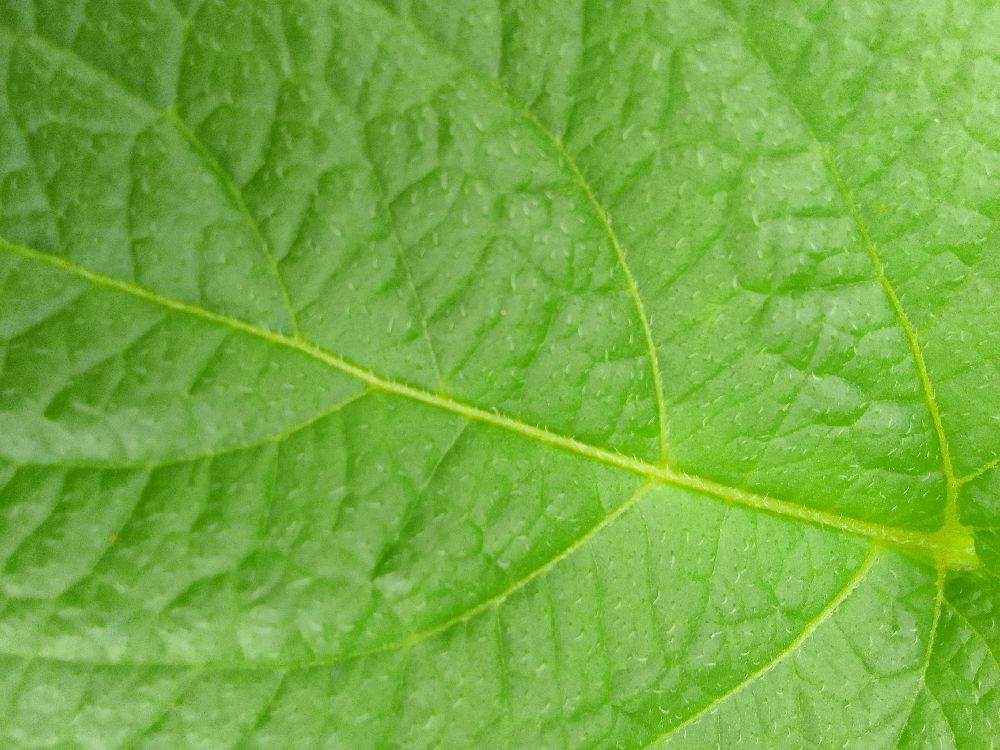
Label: Healthy